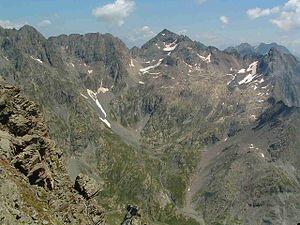
Le pizzo del Diavolo della Malgina est une montagne qui s’élève à 2 924 m d’altitude à l'est du pizzo di Coca dans les Alpes bergamasques, en Italie.